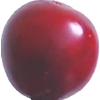
Label: cherry_wax_red